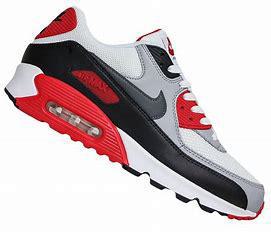
Brand: Nike
Model: Air Max 90 Essential